Salisbury TMD

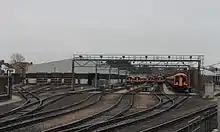
The depot and sidings seen from the west

Salisbury TMD is the South Western Railway traction maintenance depot in Salisbury, Wiltshire, England, situated on the north side of Salisbury railway station. It opened in 1992 to maintain the fleet of DMUs used on the West of England line.